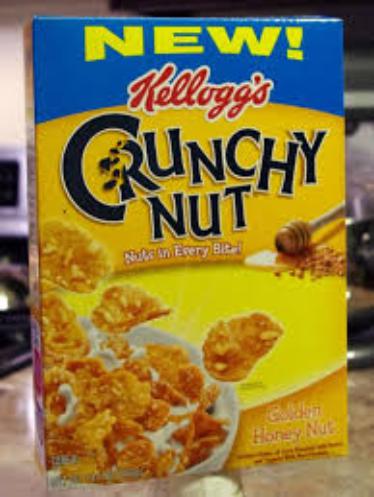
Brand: Crunchy Nut
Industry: Food